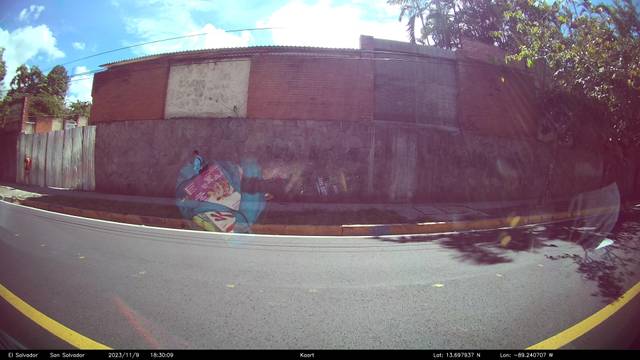
Region: El Salvador
Coordinates: 13.698, -89.241